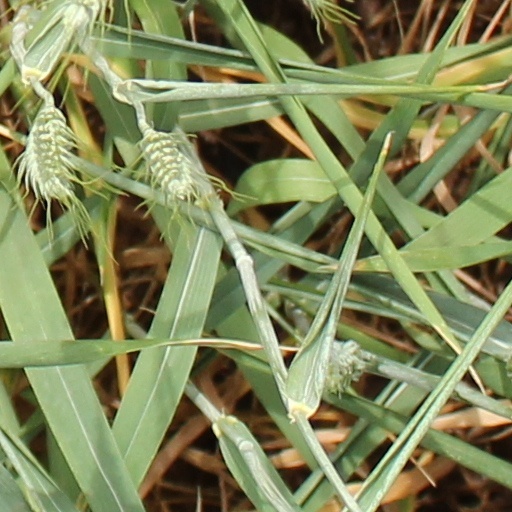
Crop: wheat